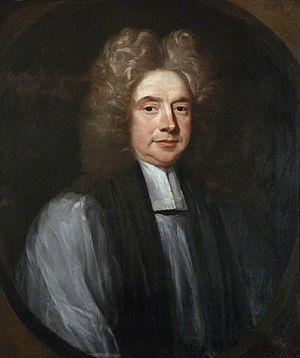
Le major-général Charles Trelawny est un officier de l'armée anglaise et un homme politique conservateur qui siège à la Chambre des communes anglaise et britannique de 1685 à 1713.